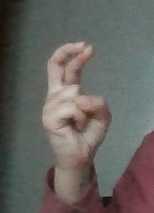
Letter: zay